John Campbell Shairp

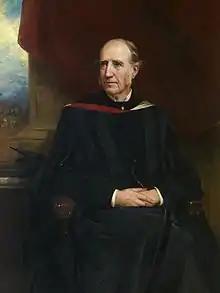
Portrait of Shairp by Robert Inerarity Herdman (1886)

John Campbell Shairp (30 July 1819 – 18 September 1885) was a Scottish critic and man of letters.